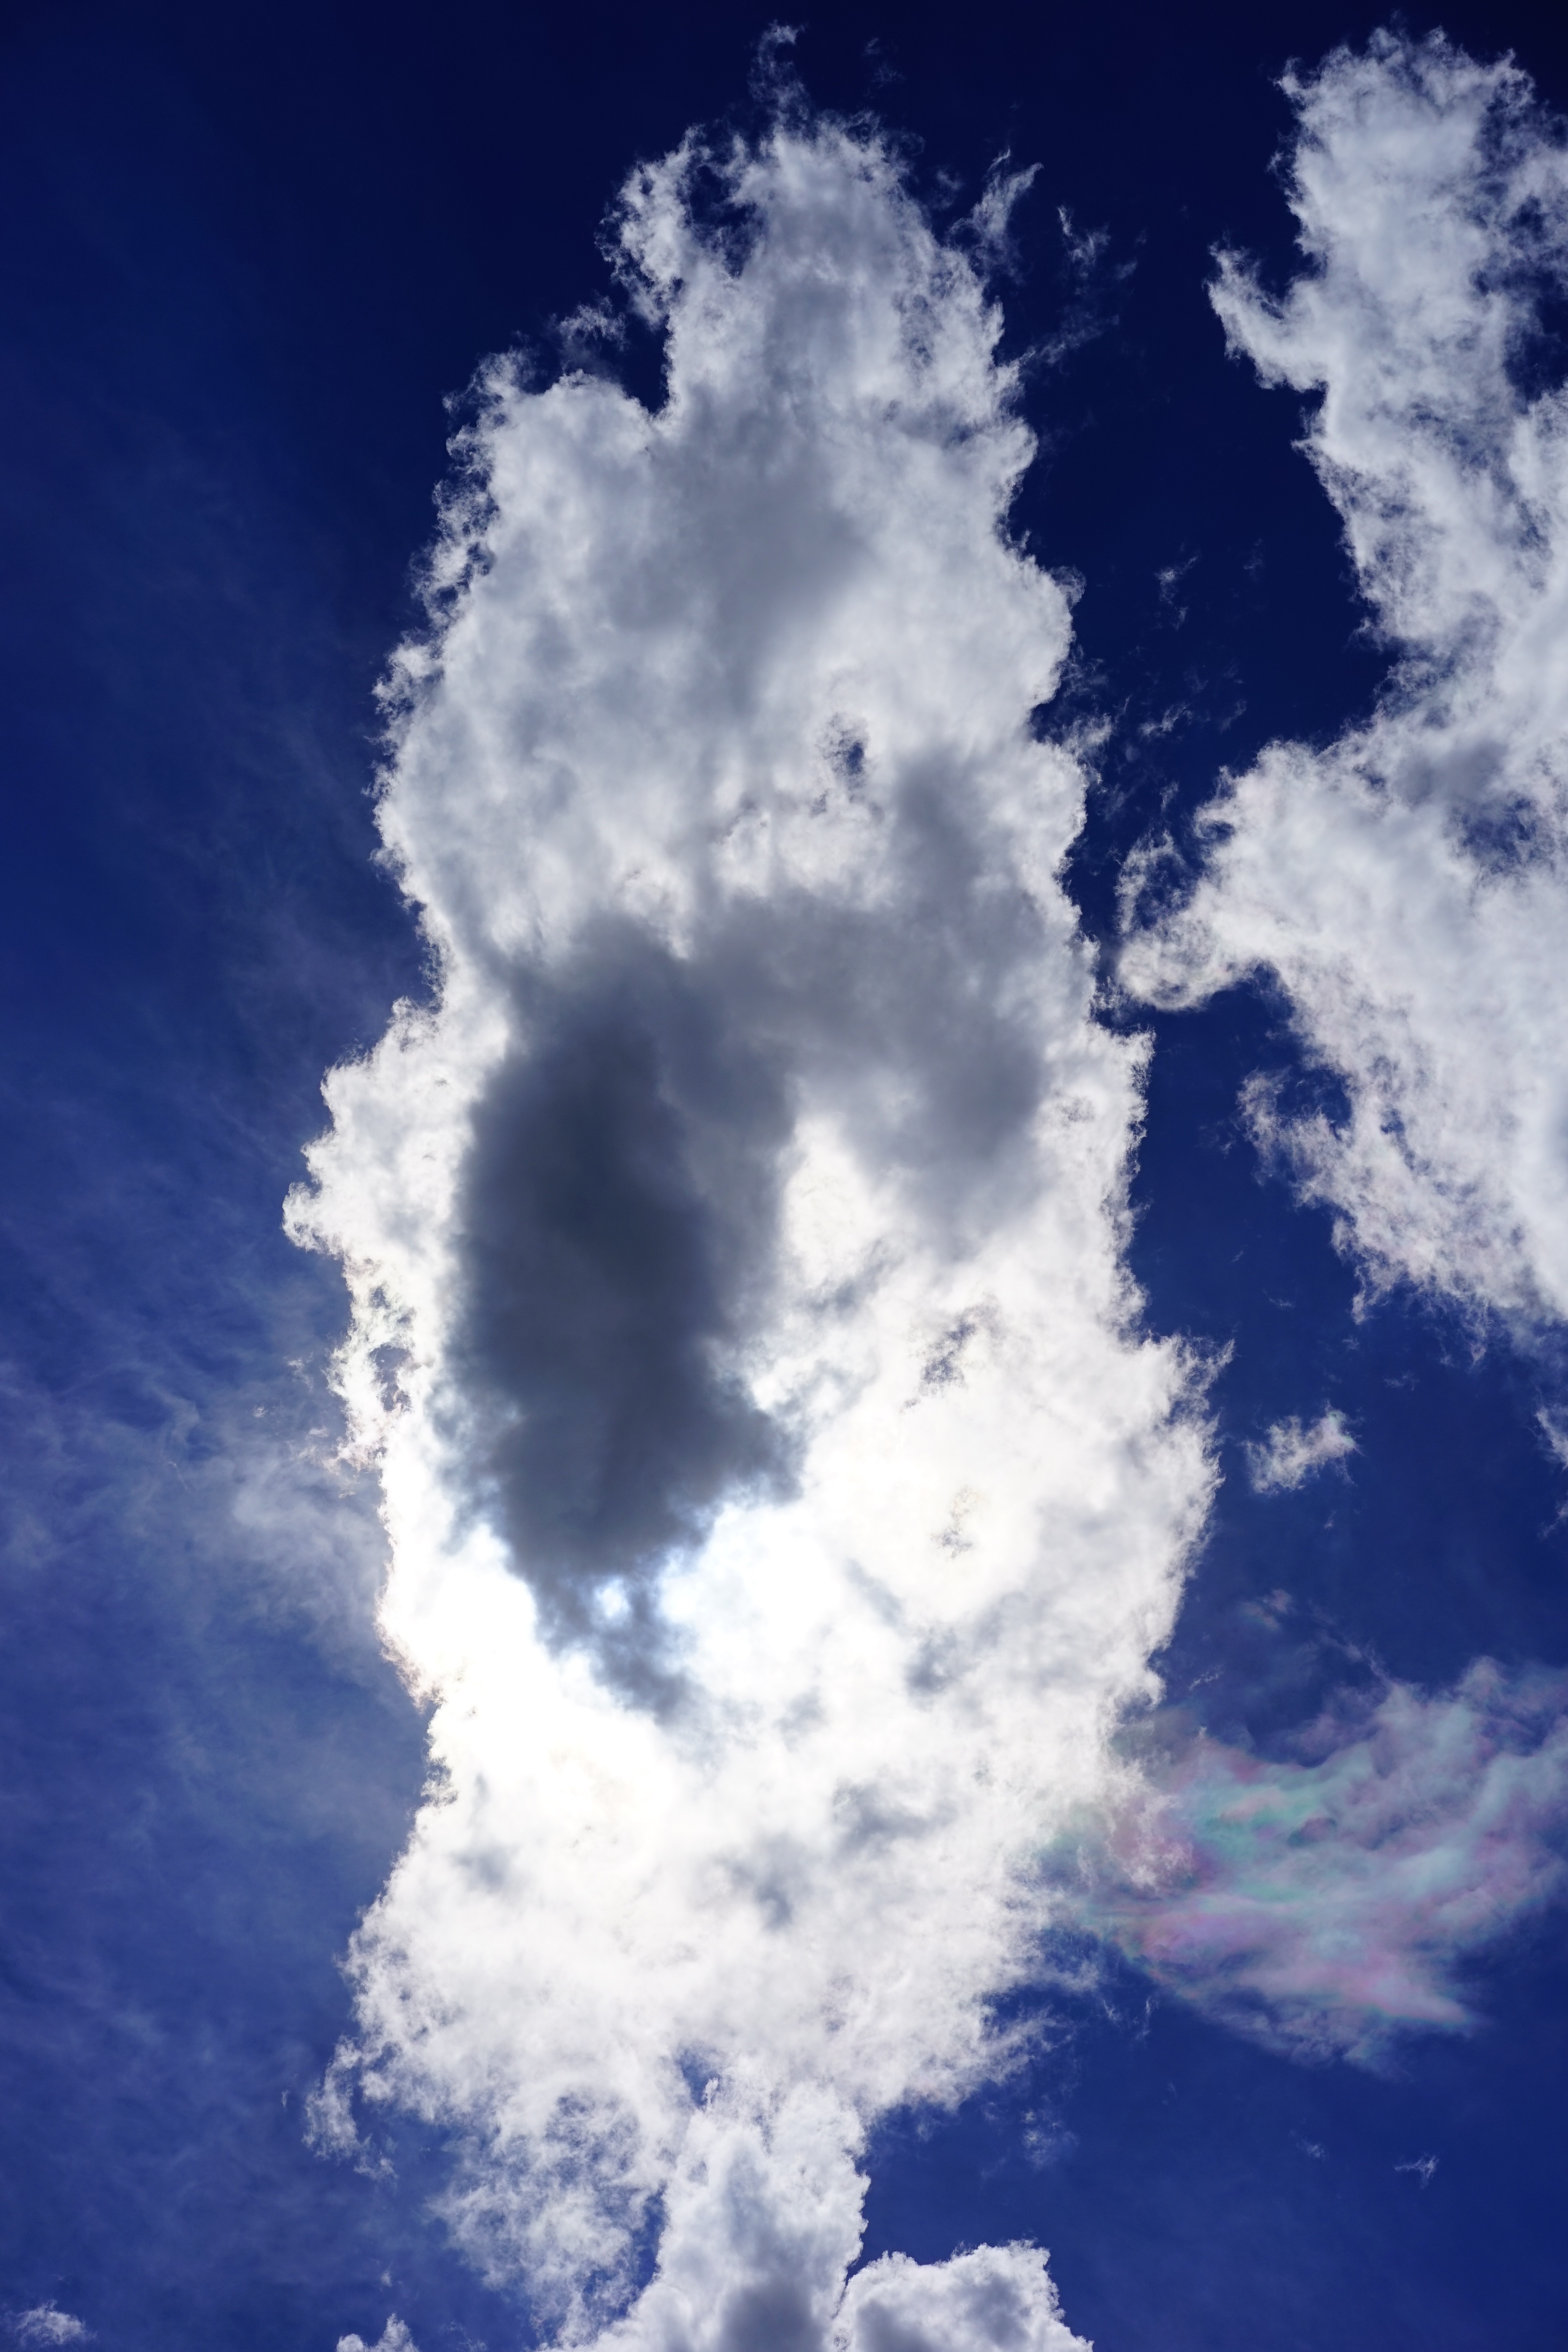
cloud, sky, white, sunlight, atmosphere, daytime, reflection, cumulus, blue, lichtspiel, bright, iridescent, atmospheric, parhelia, back light, light phenomenon, weather phenomenon, meteorological phenomenon, iridescent cloud, pearlescent colours, atmosphere of earth